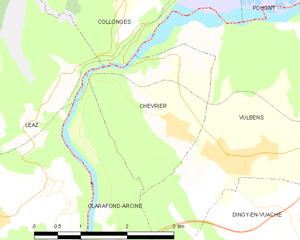
Carte des communes françaises Chevrier